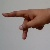
The image shows a hand gesture representing the letter 'P' in Indian Sign Language.